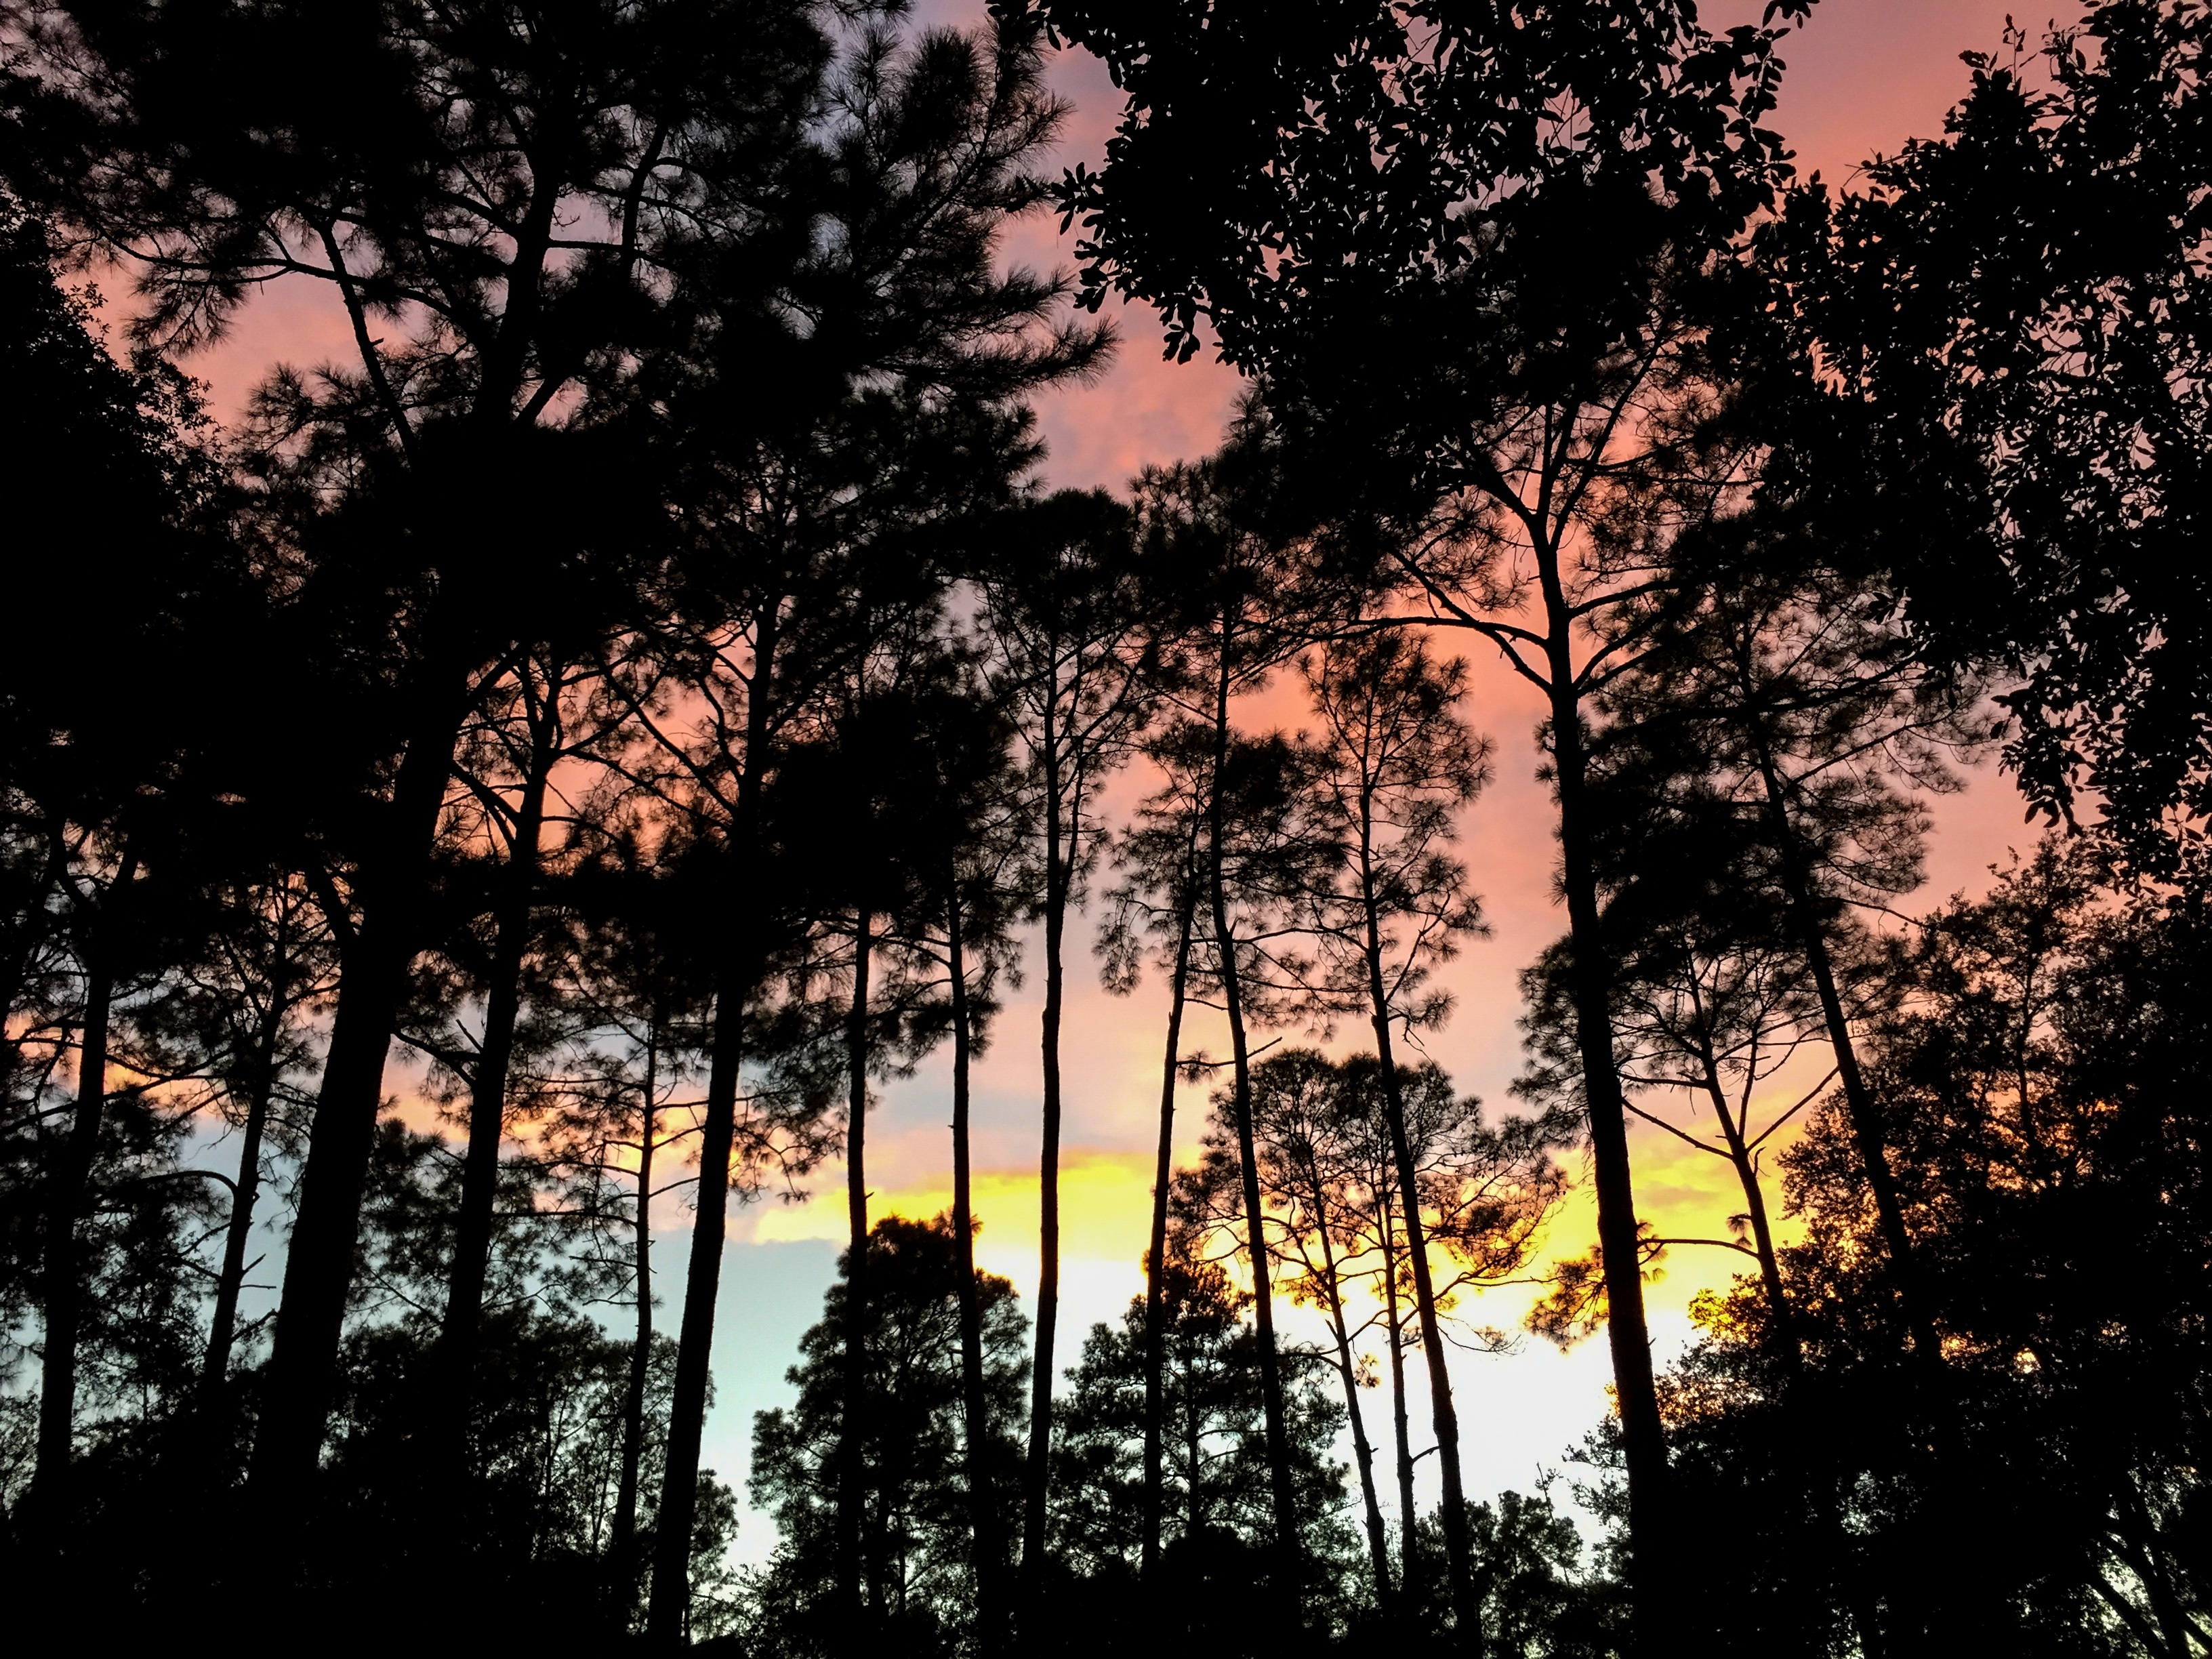
tree, nature, forest, branch, light, plant, sky, sun, sunrise, sunset, sunlight, morning, dawn, atmosphere, dusk, evening, twilight, reflection, autumn, golden hour, trees, background, pines, serenity, atmospheric phenomenon, woody plant